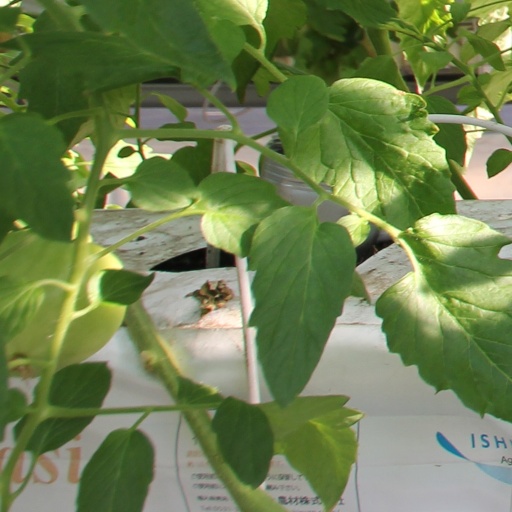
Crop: tomato